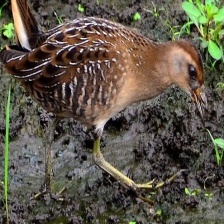
Species: SORA
Scientific name: PORZANA CAROLINA
ImageNet parent category: european_gallinule